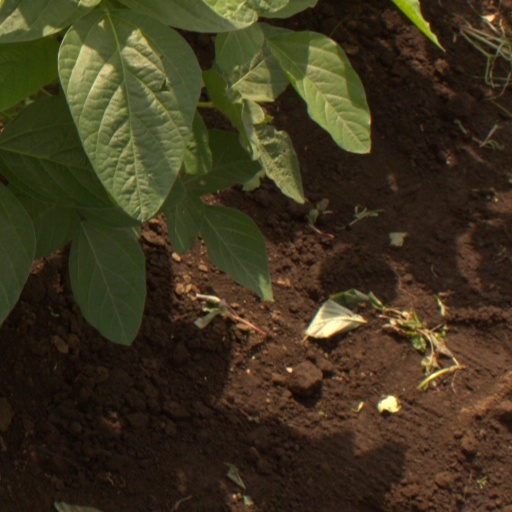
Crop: soybean